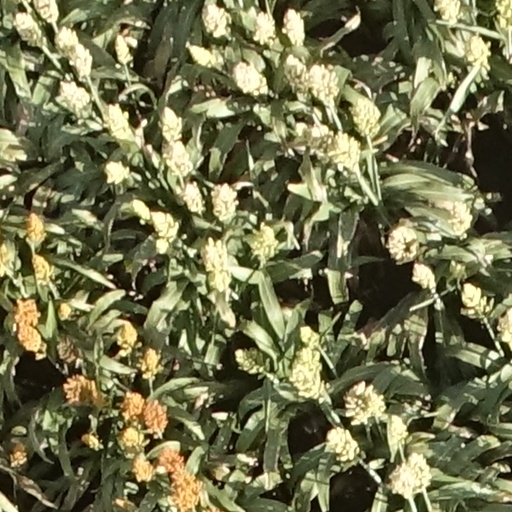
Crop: sorghum